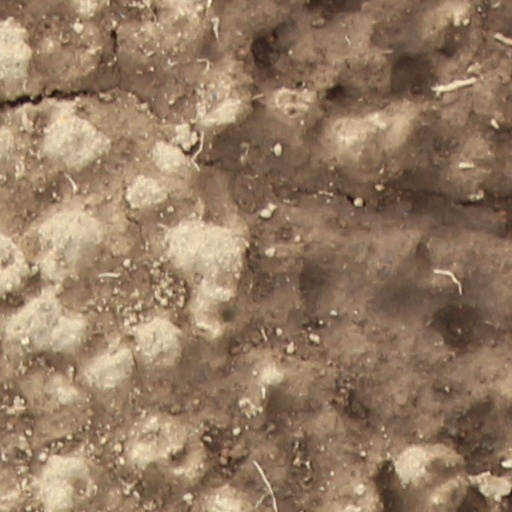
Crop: wheat